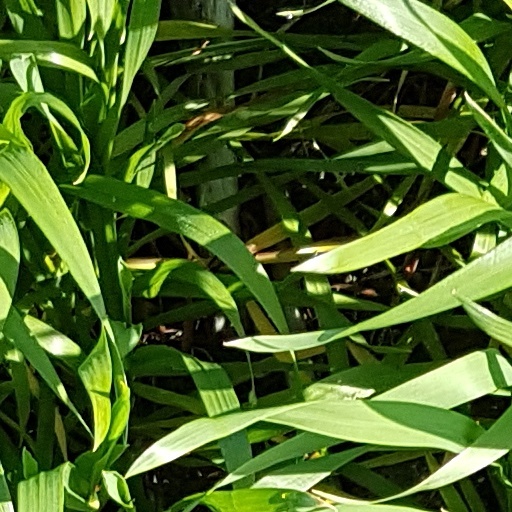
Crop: wheat